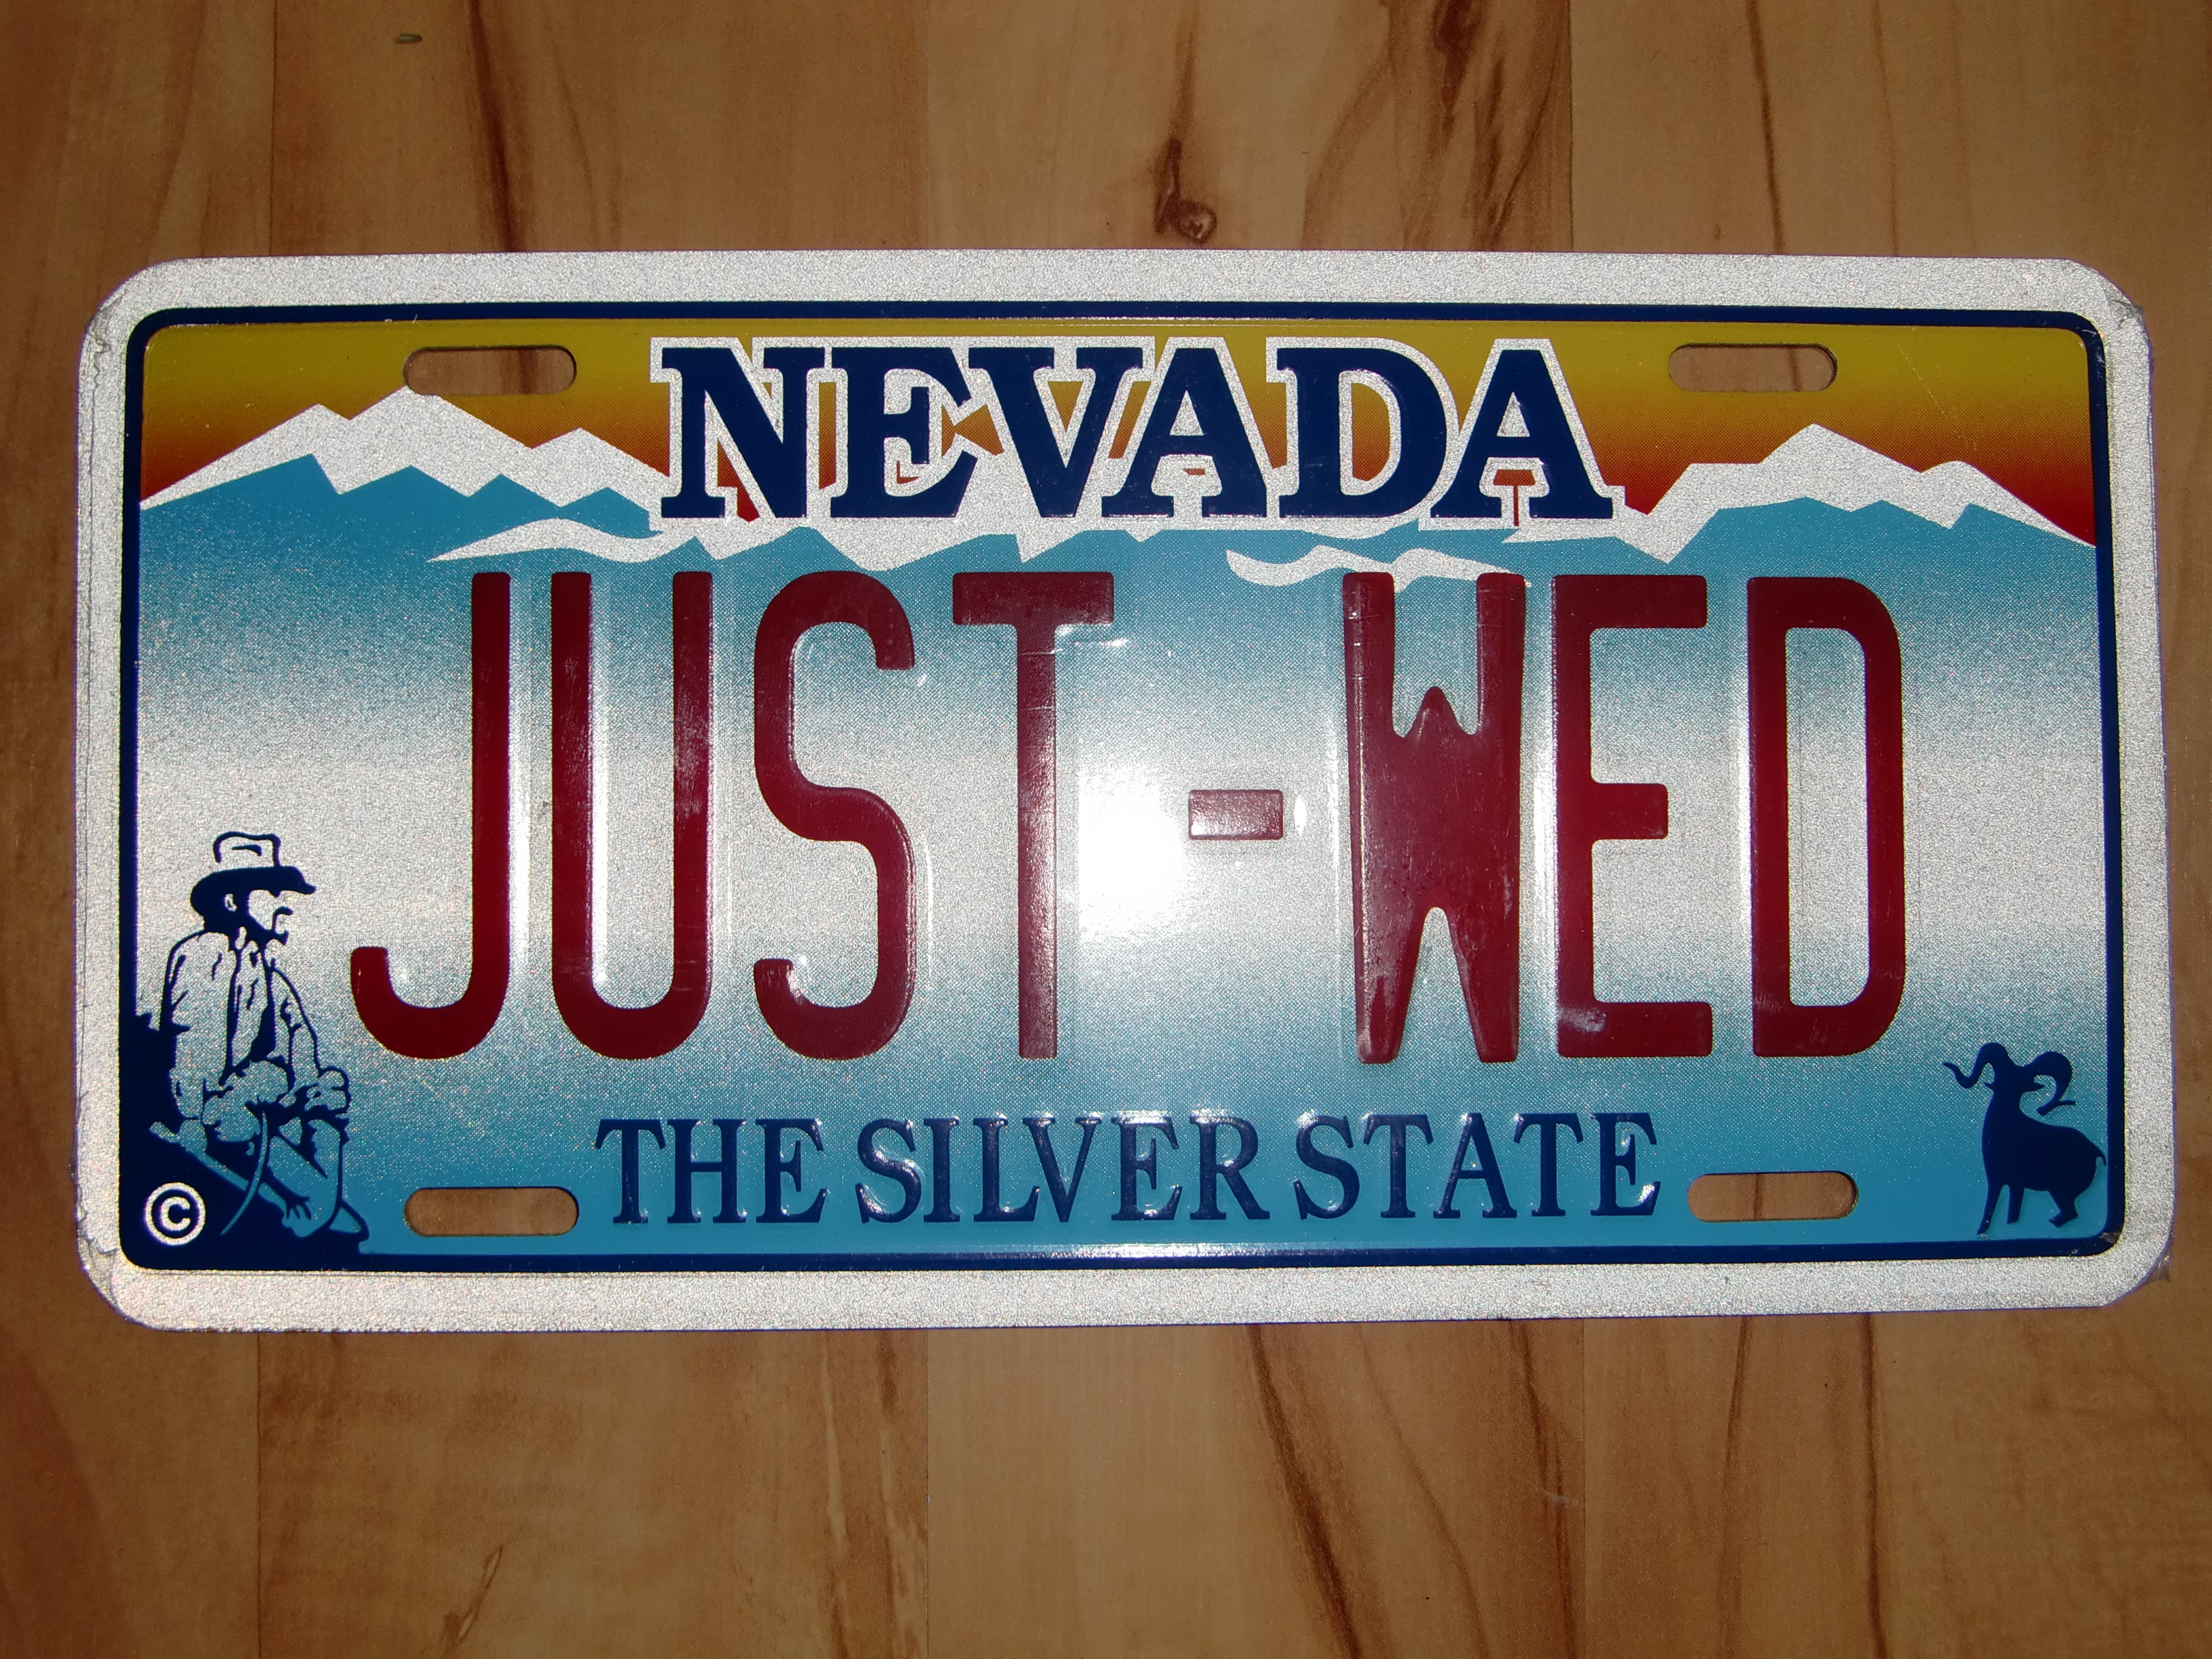
number, advertising, celebration, sign, love, banner, romance, romantic, blue, signage, wedding, marriage, bride and groom, label, happy, lovers, shape, emotion, before, marry, las vegas, valentine's day, honeymoon, automotive exterior, vehicle registration plate, just wed